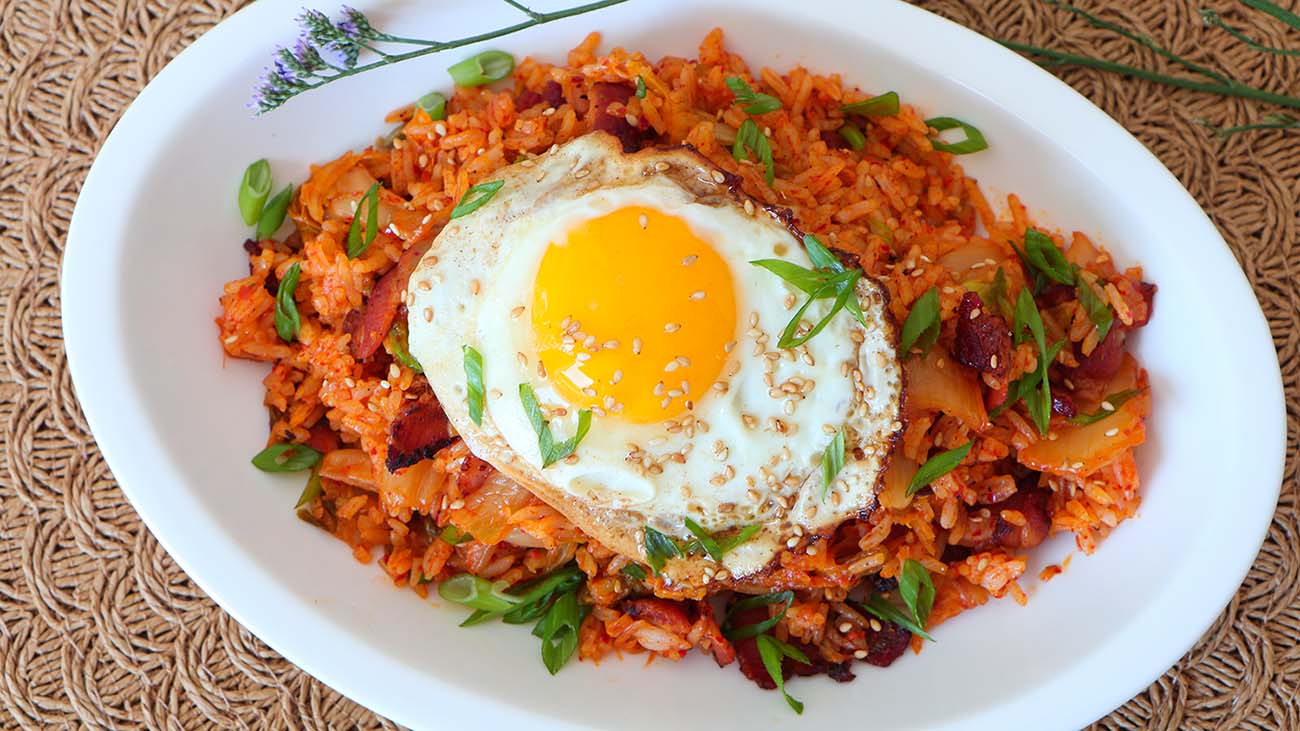
Dish: fried_rice